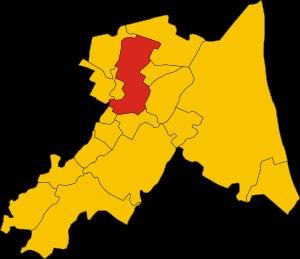
Lugo /'luˑgo/ est une ville de la province de Ravenne, dans la région d'Émilie-Romagne en Italie.